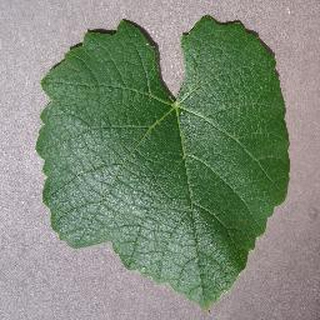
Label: healthy_grape